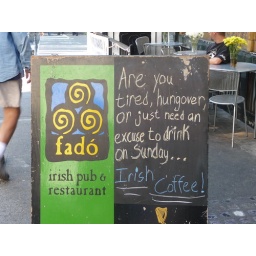
Great sign spotted along the street in Seattle, WA